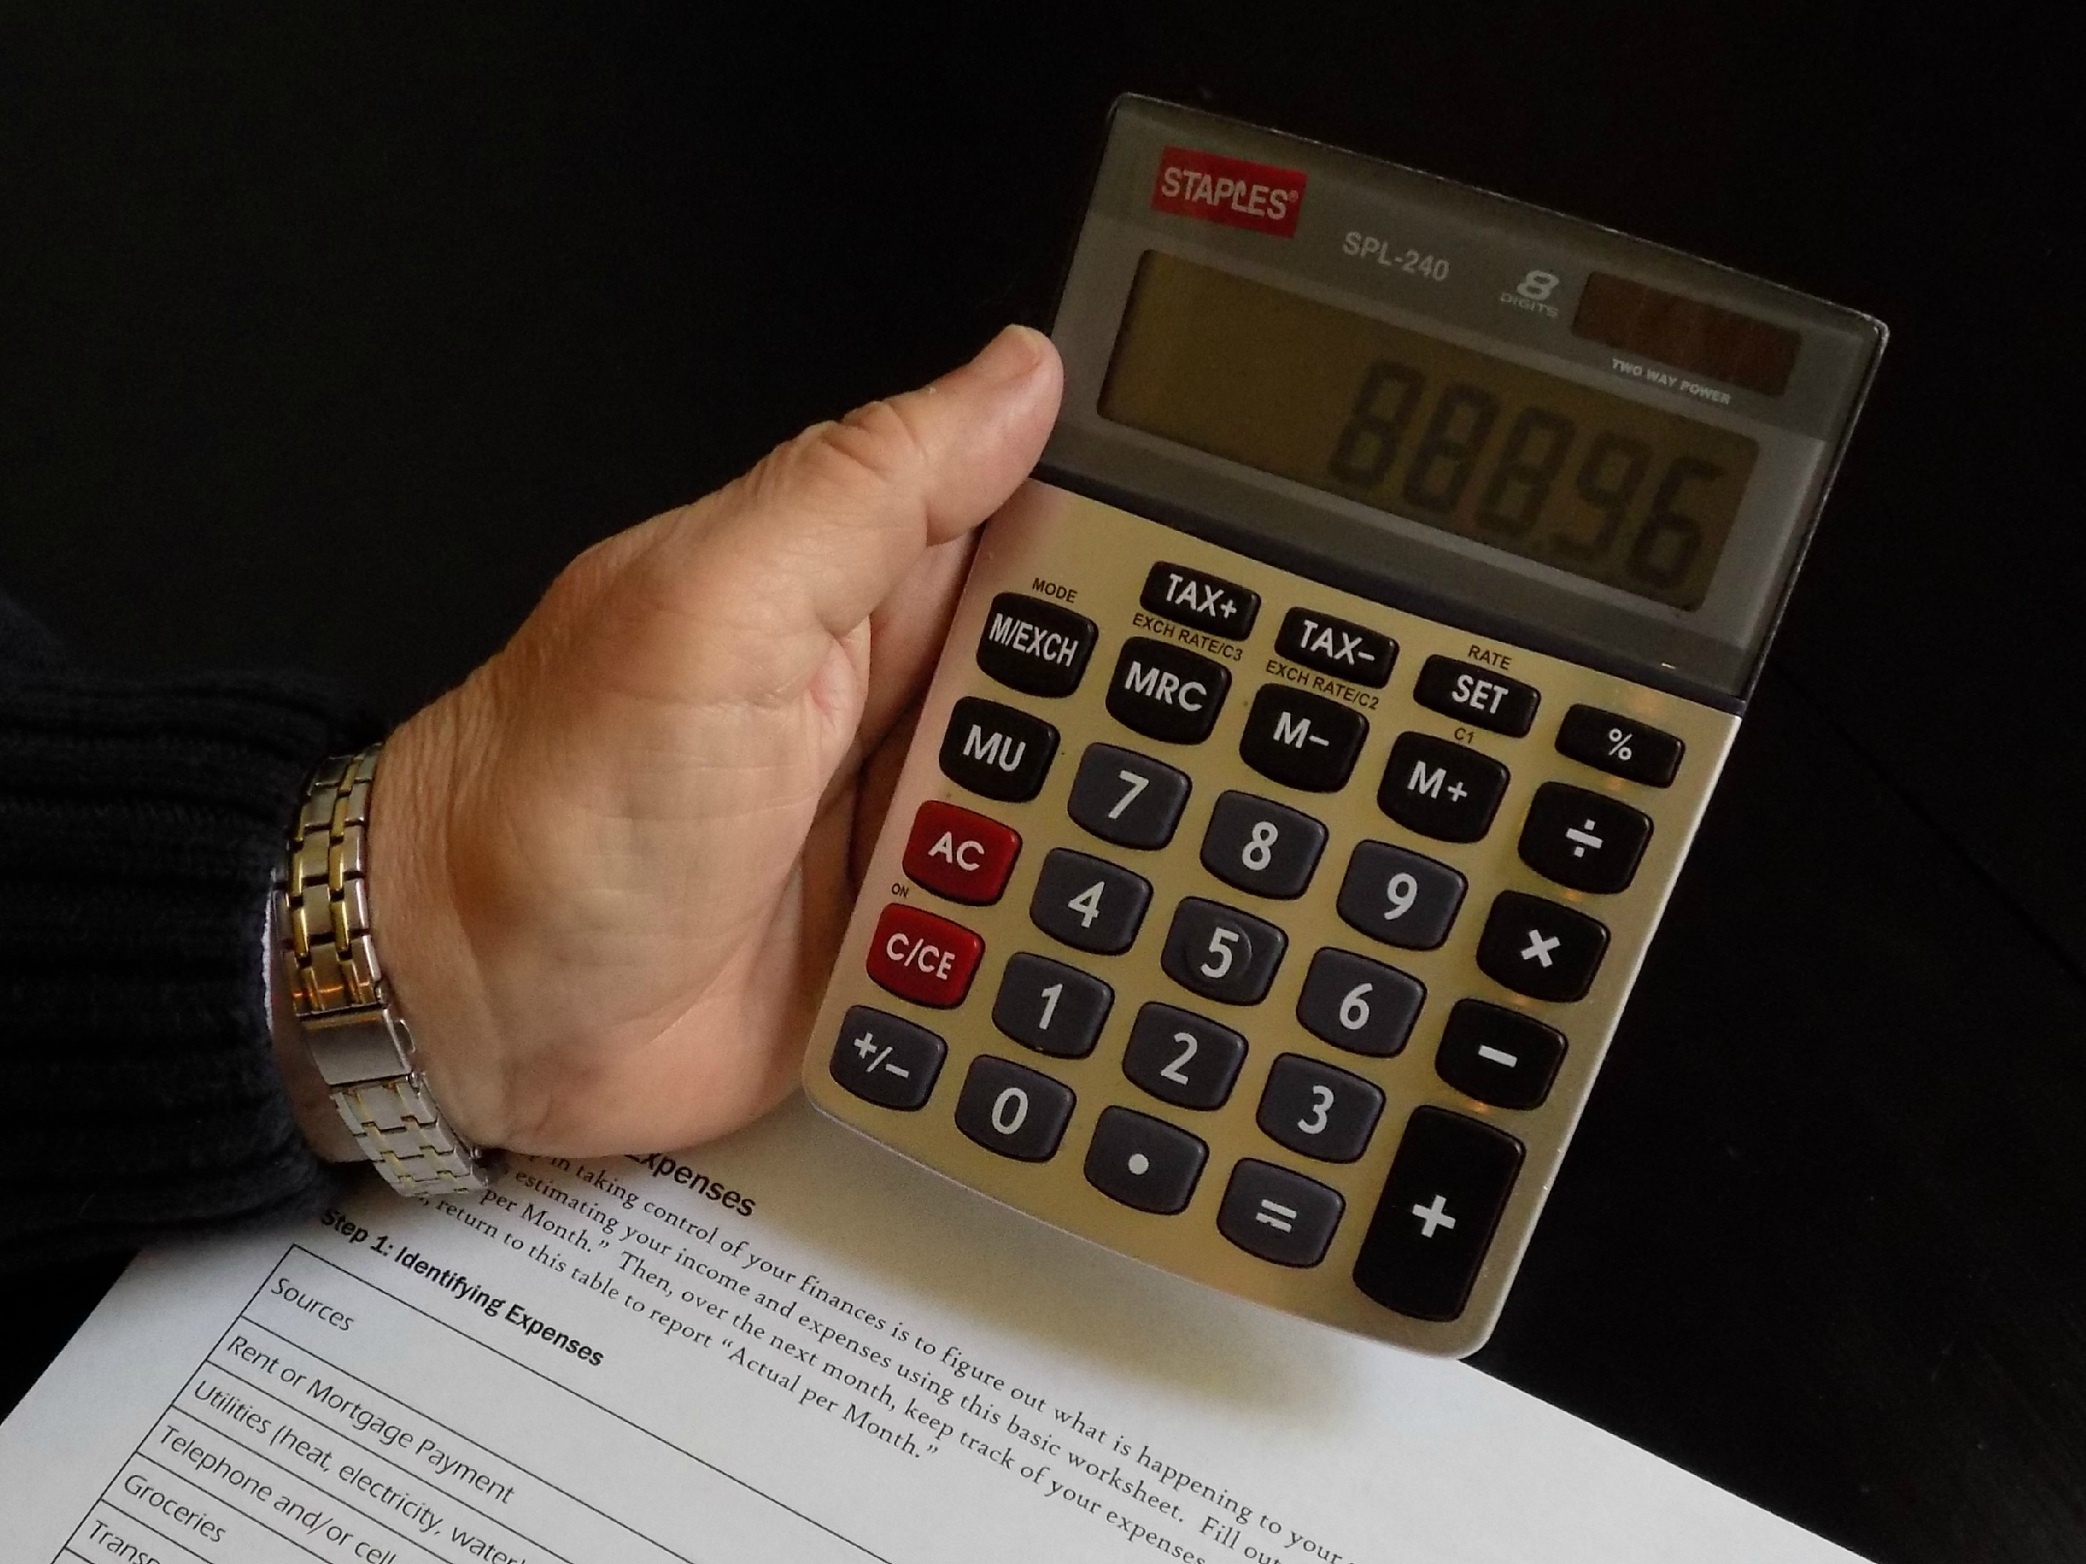
pen, money, office, math, cash, document, calculator, income, financial, savings, finance, budget, accounting, calculate, financial planning, calculating, office equipment